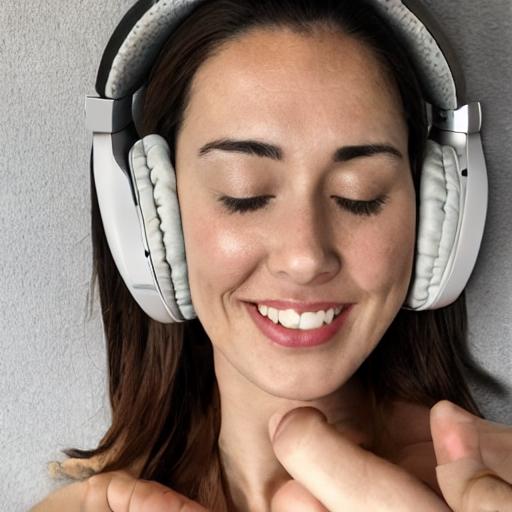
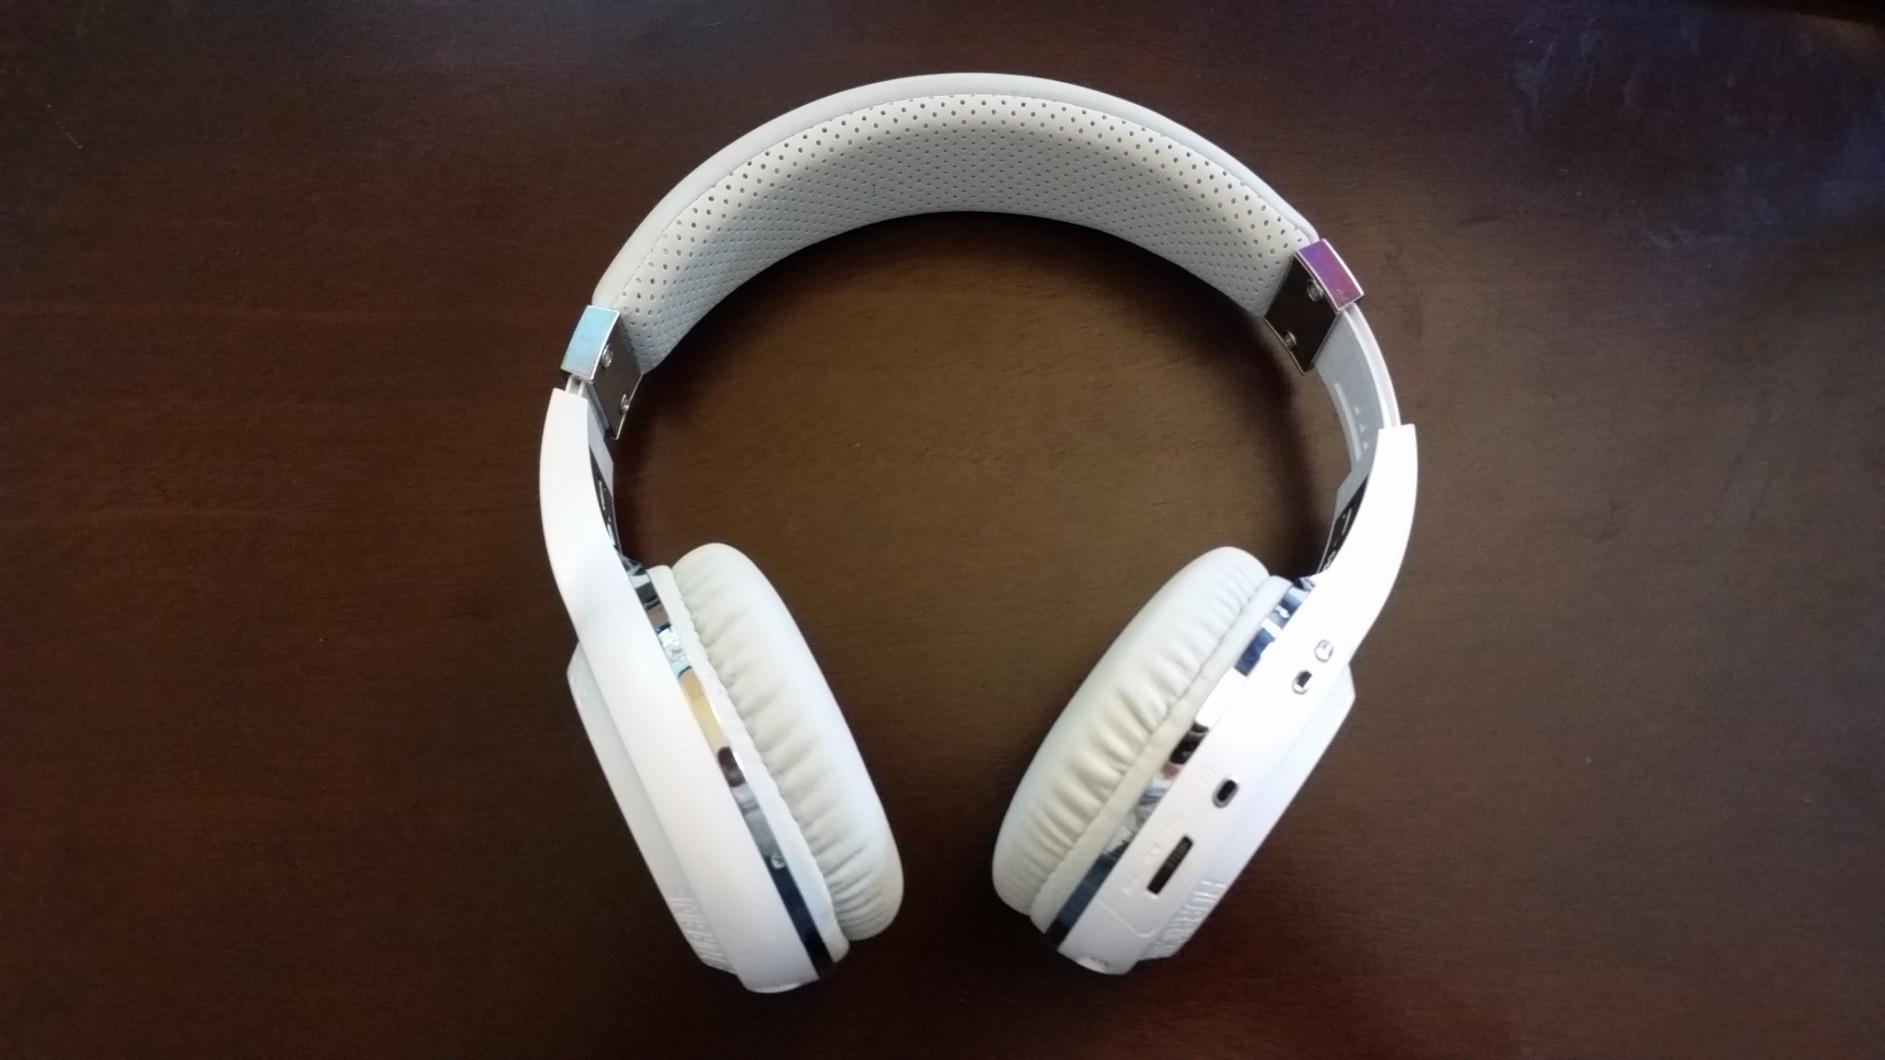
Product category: headphones
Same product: no